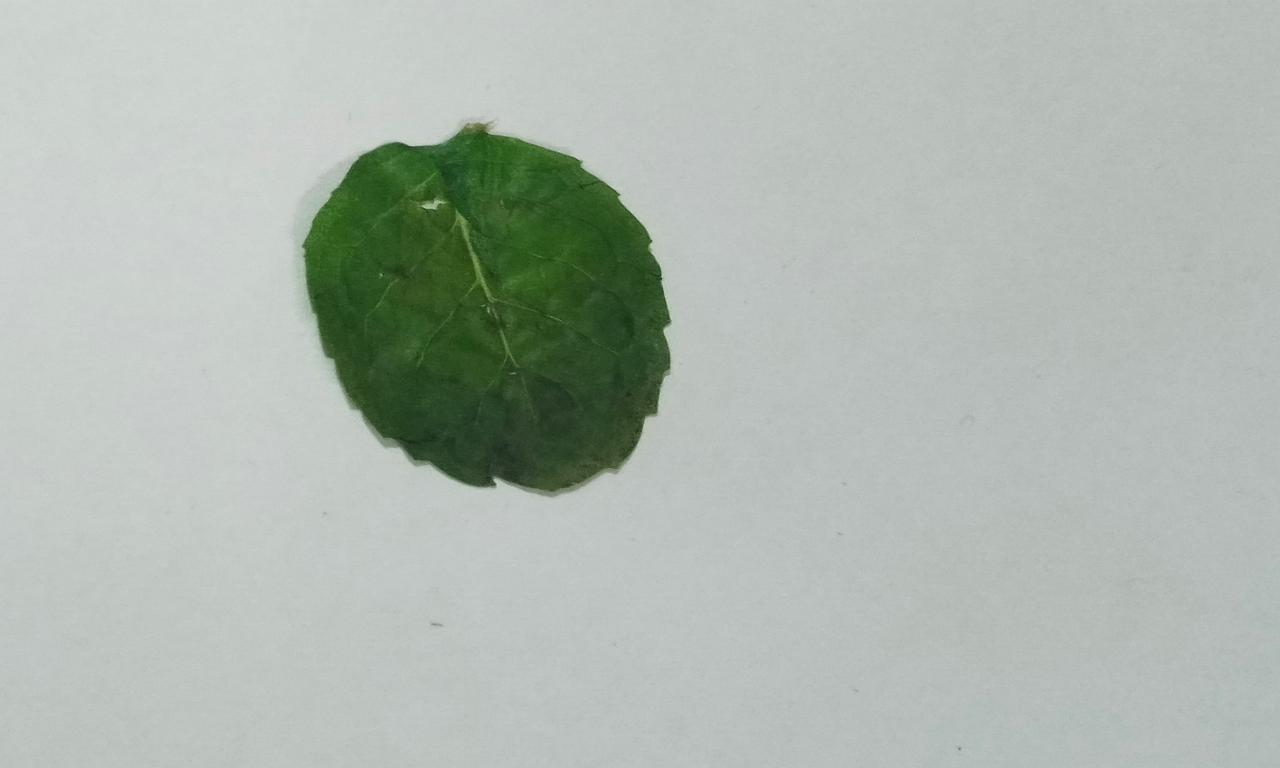
Label: Dried